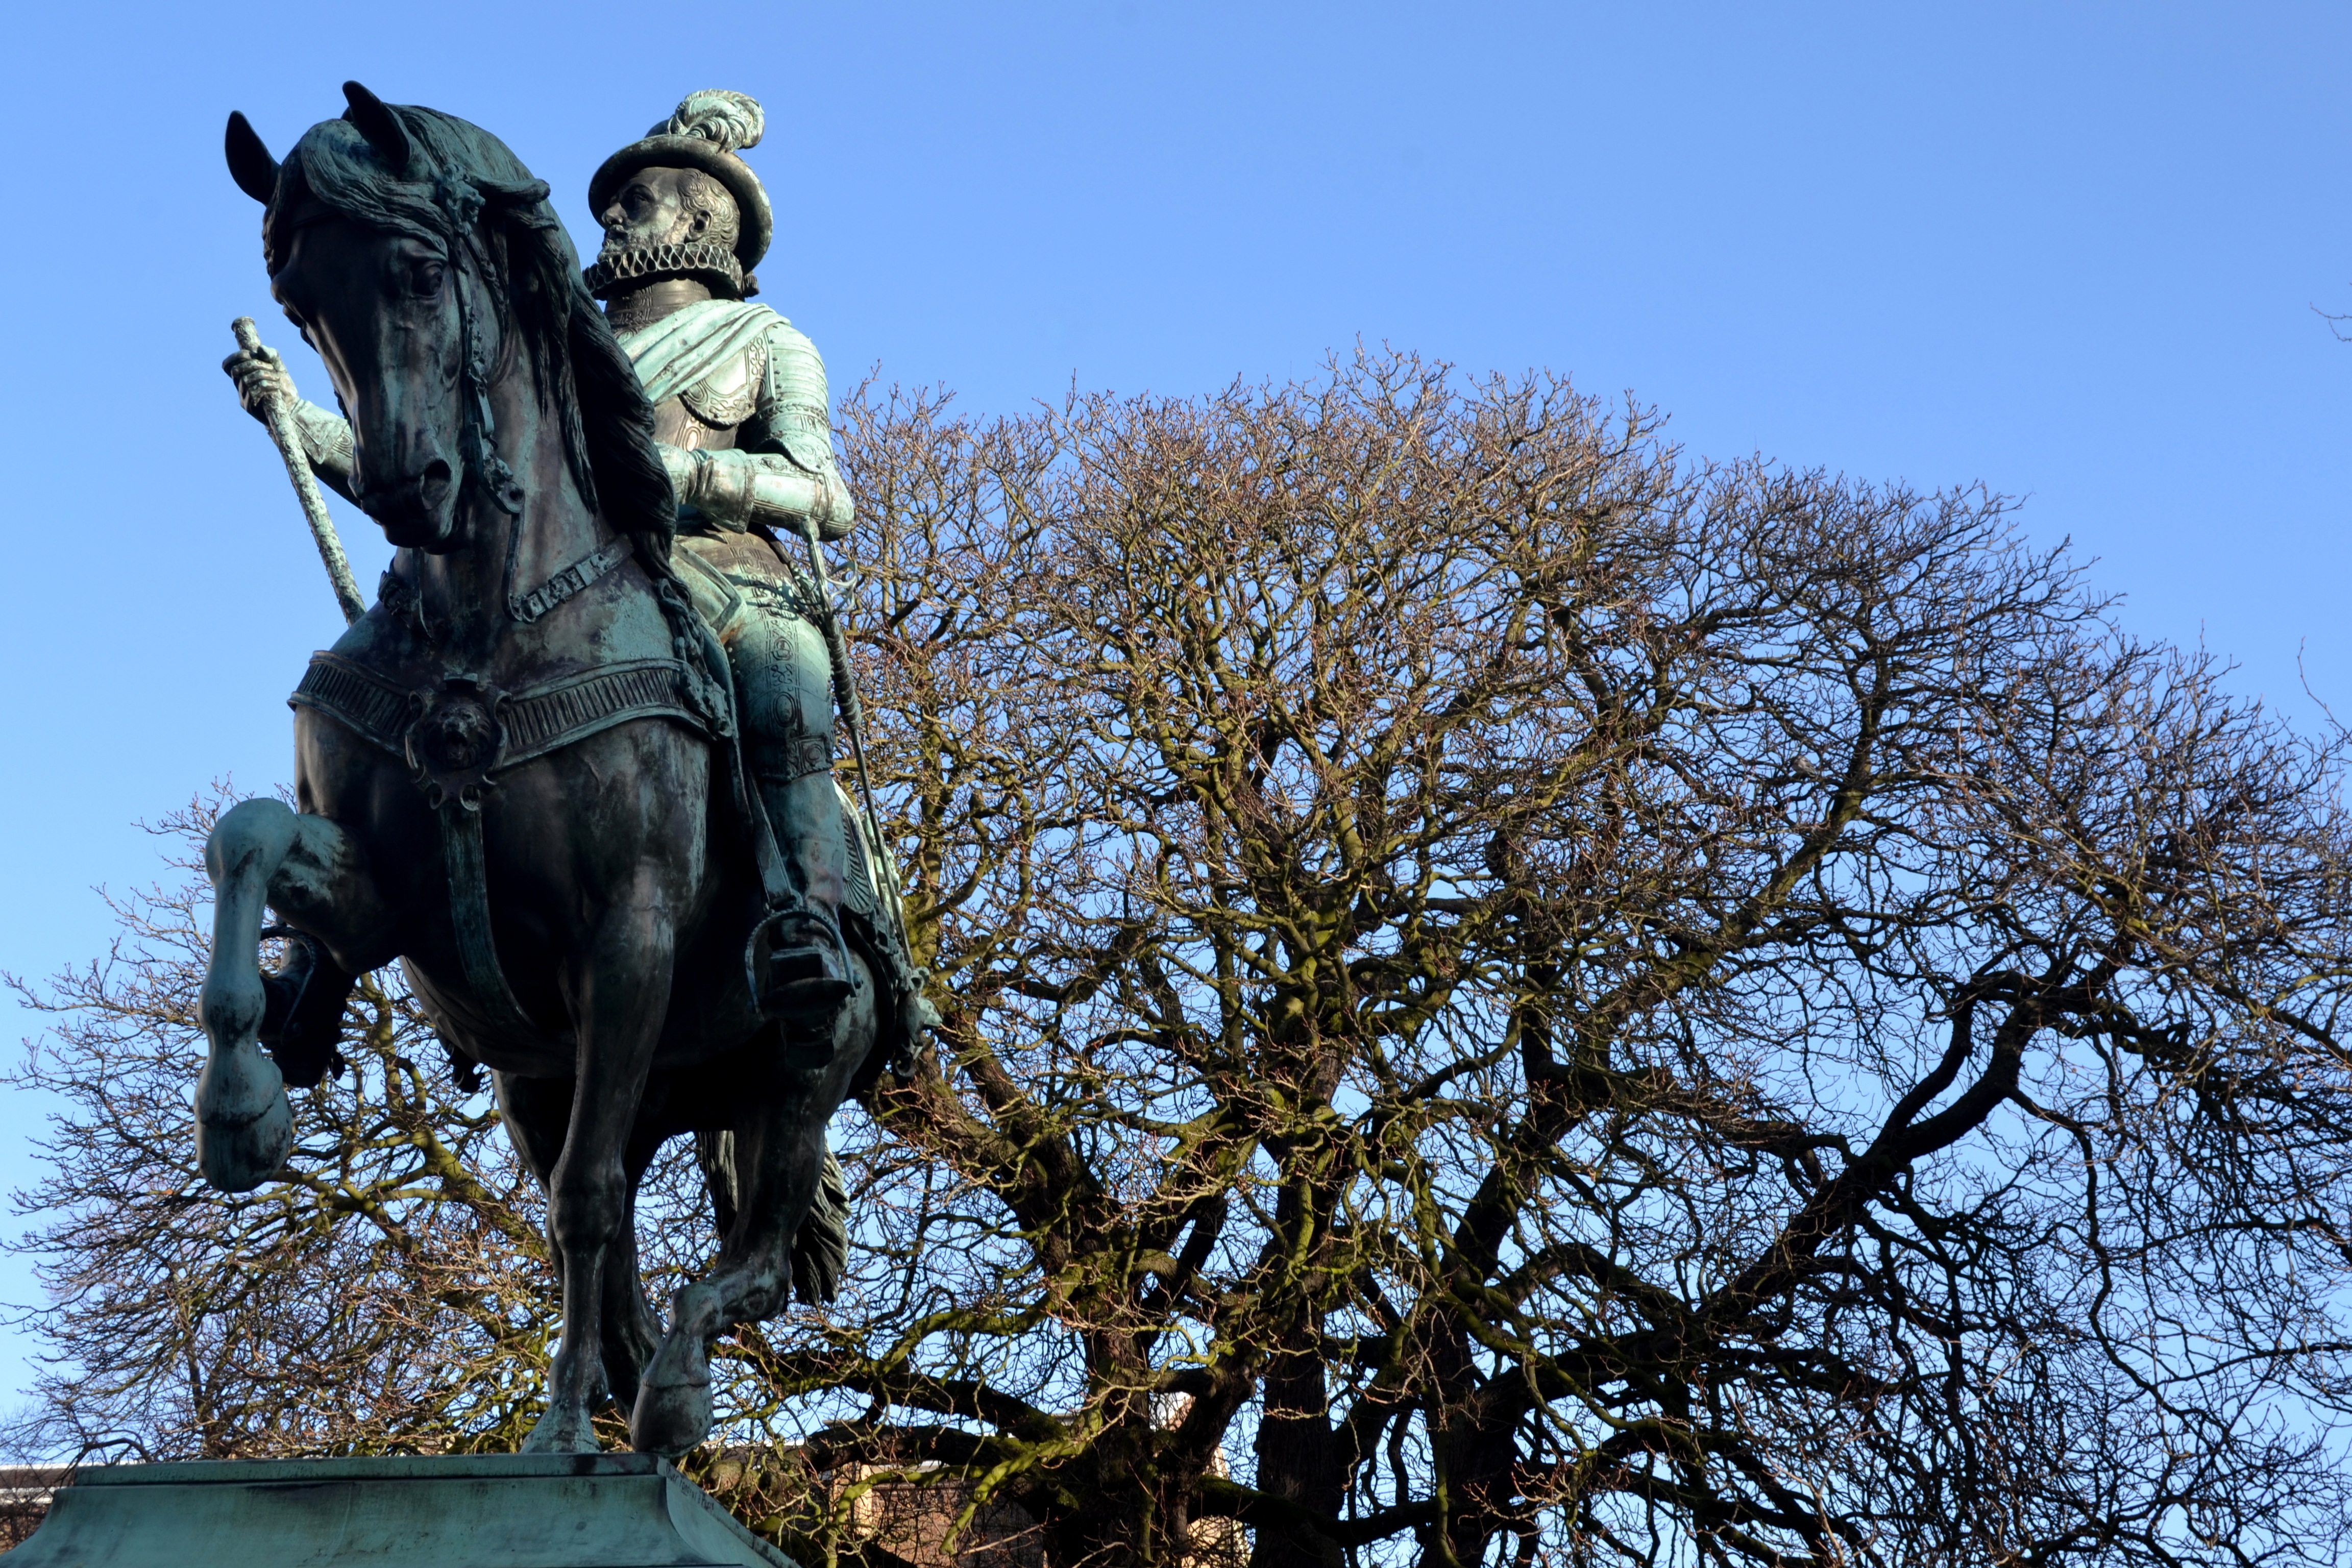
tree, monument, statue, horse, stallion, equestrian, sculpture, art, horse like mammal